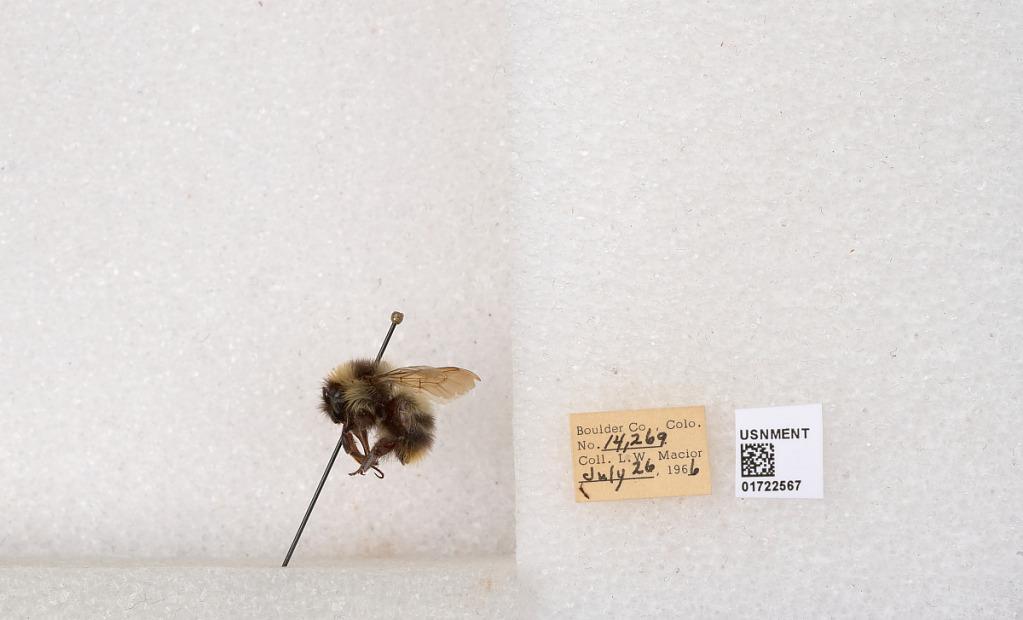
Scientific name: Bombus kirbyellus
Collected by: L. Macior
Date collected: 1966-7-26
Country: United States
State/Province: Colorado
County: Boulder
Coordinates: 40.0925, -105.358